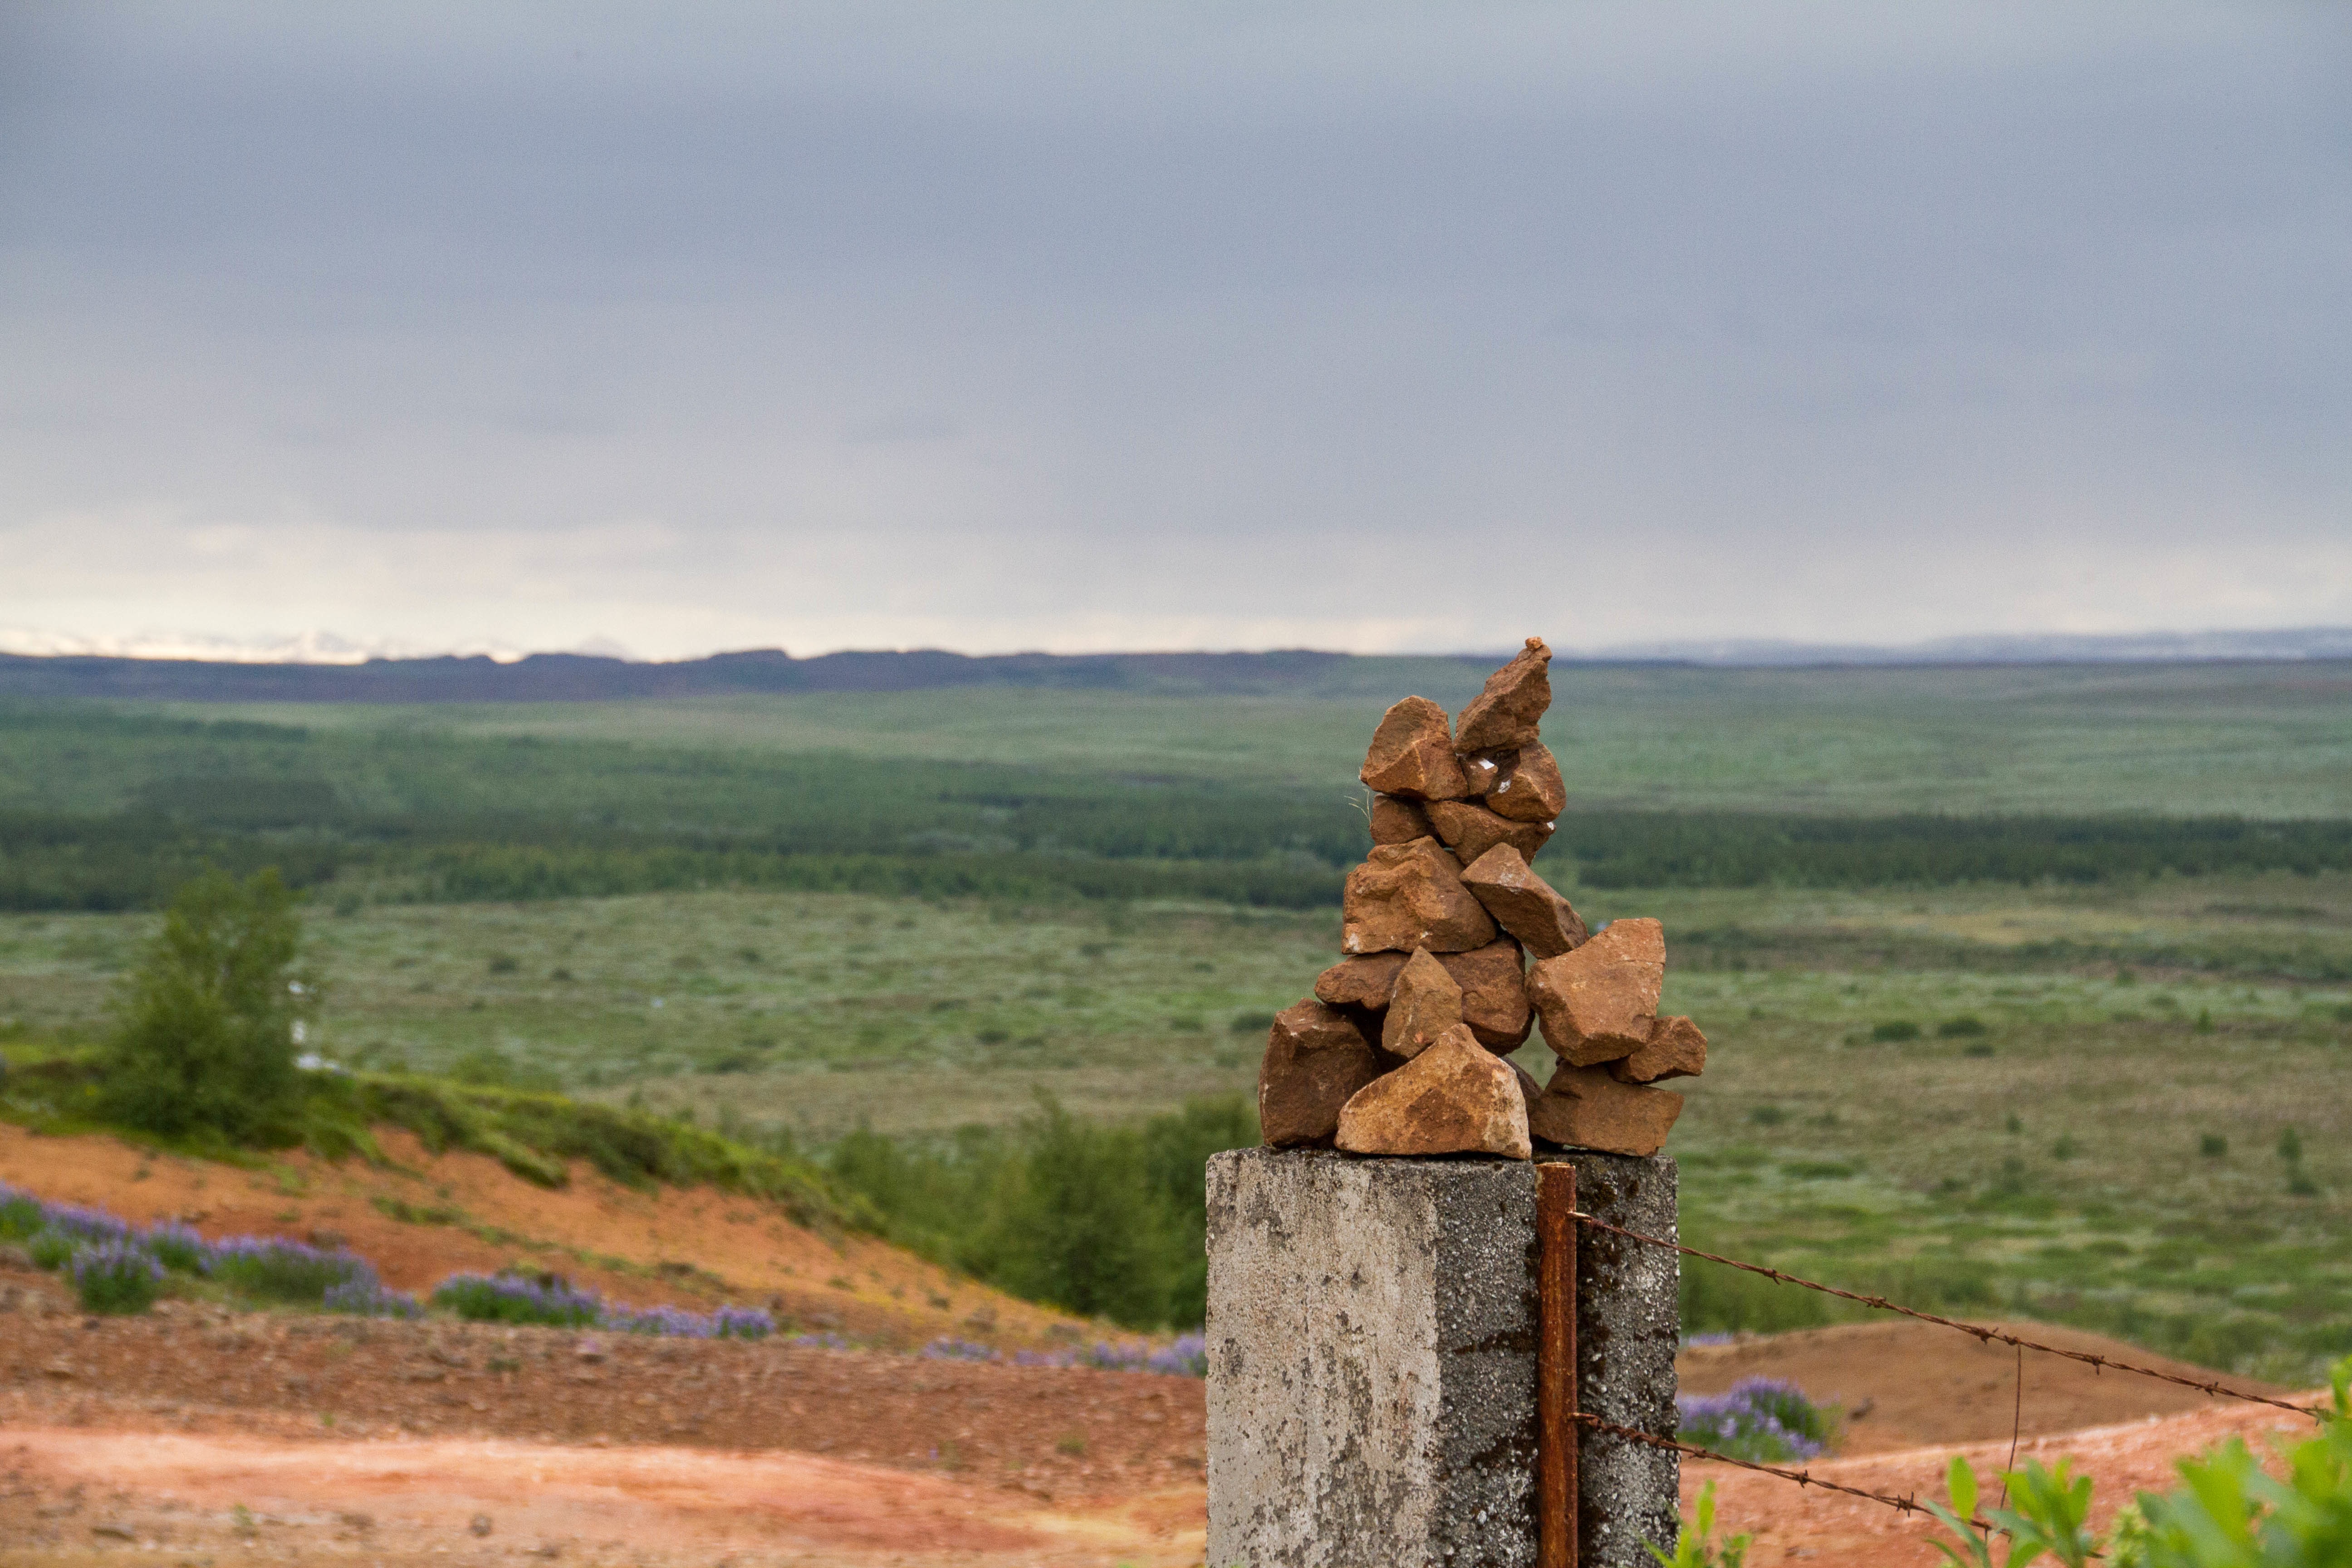
landscape, savanna, plain, rural area